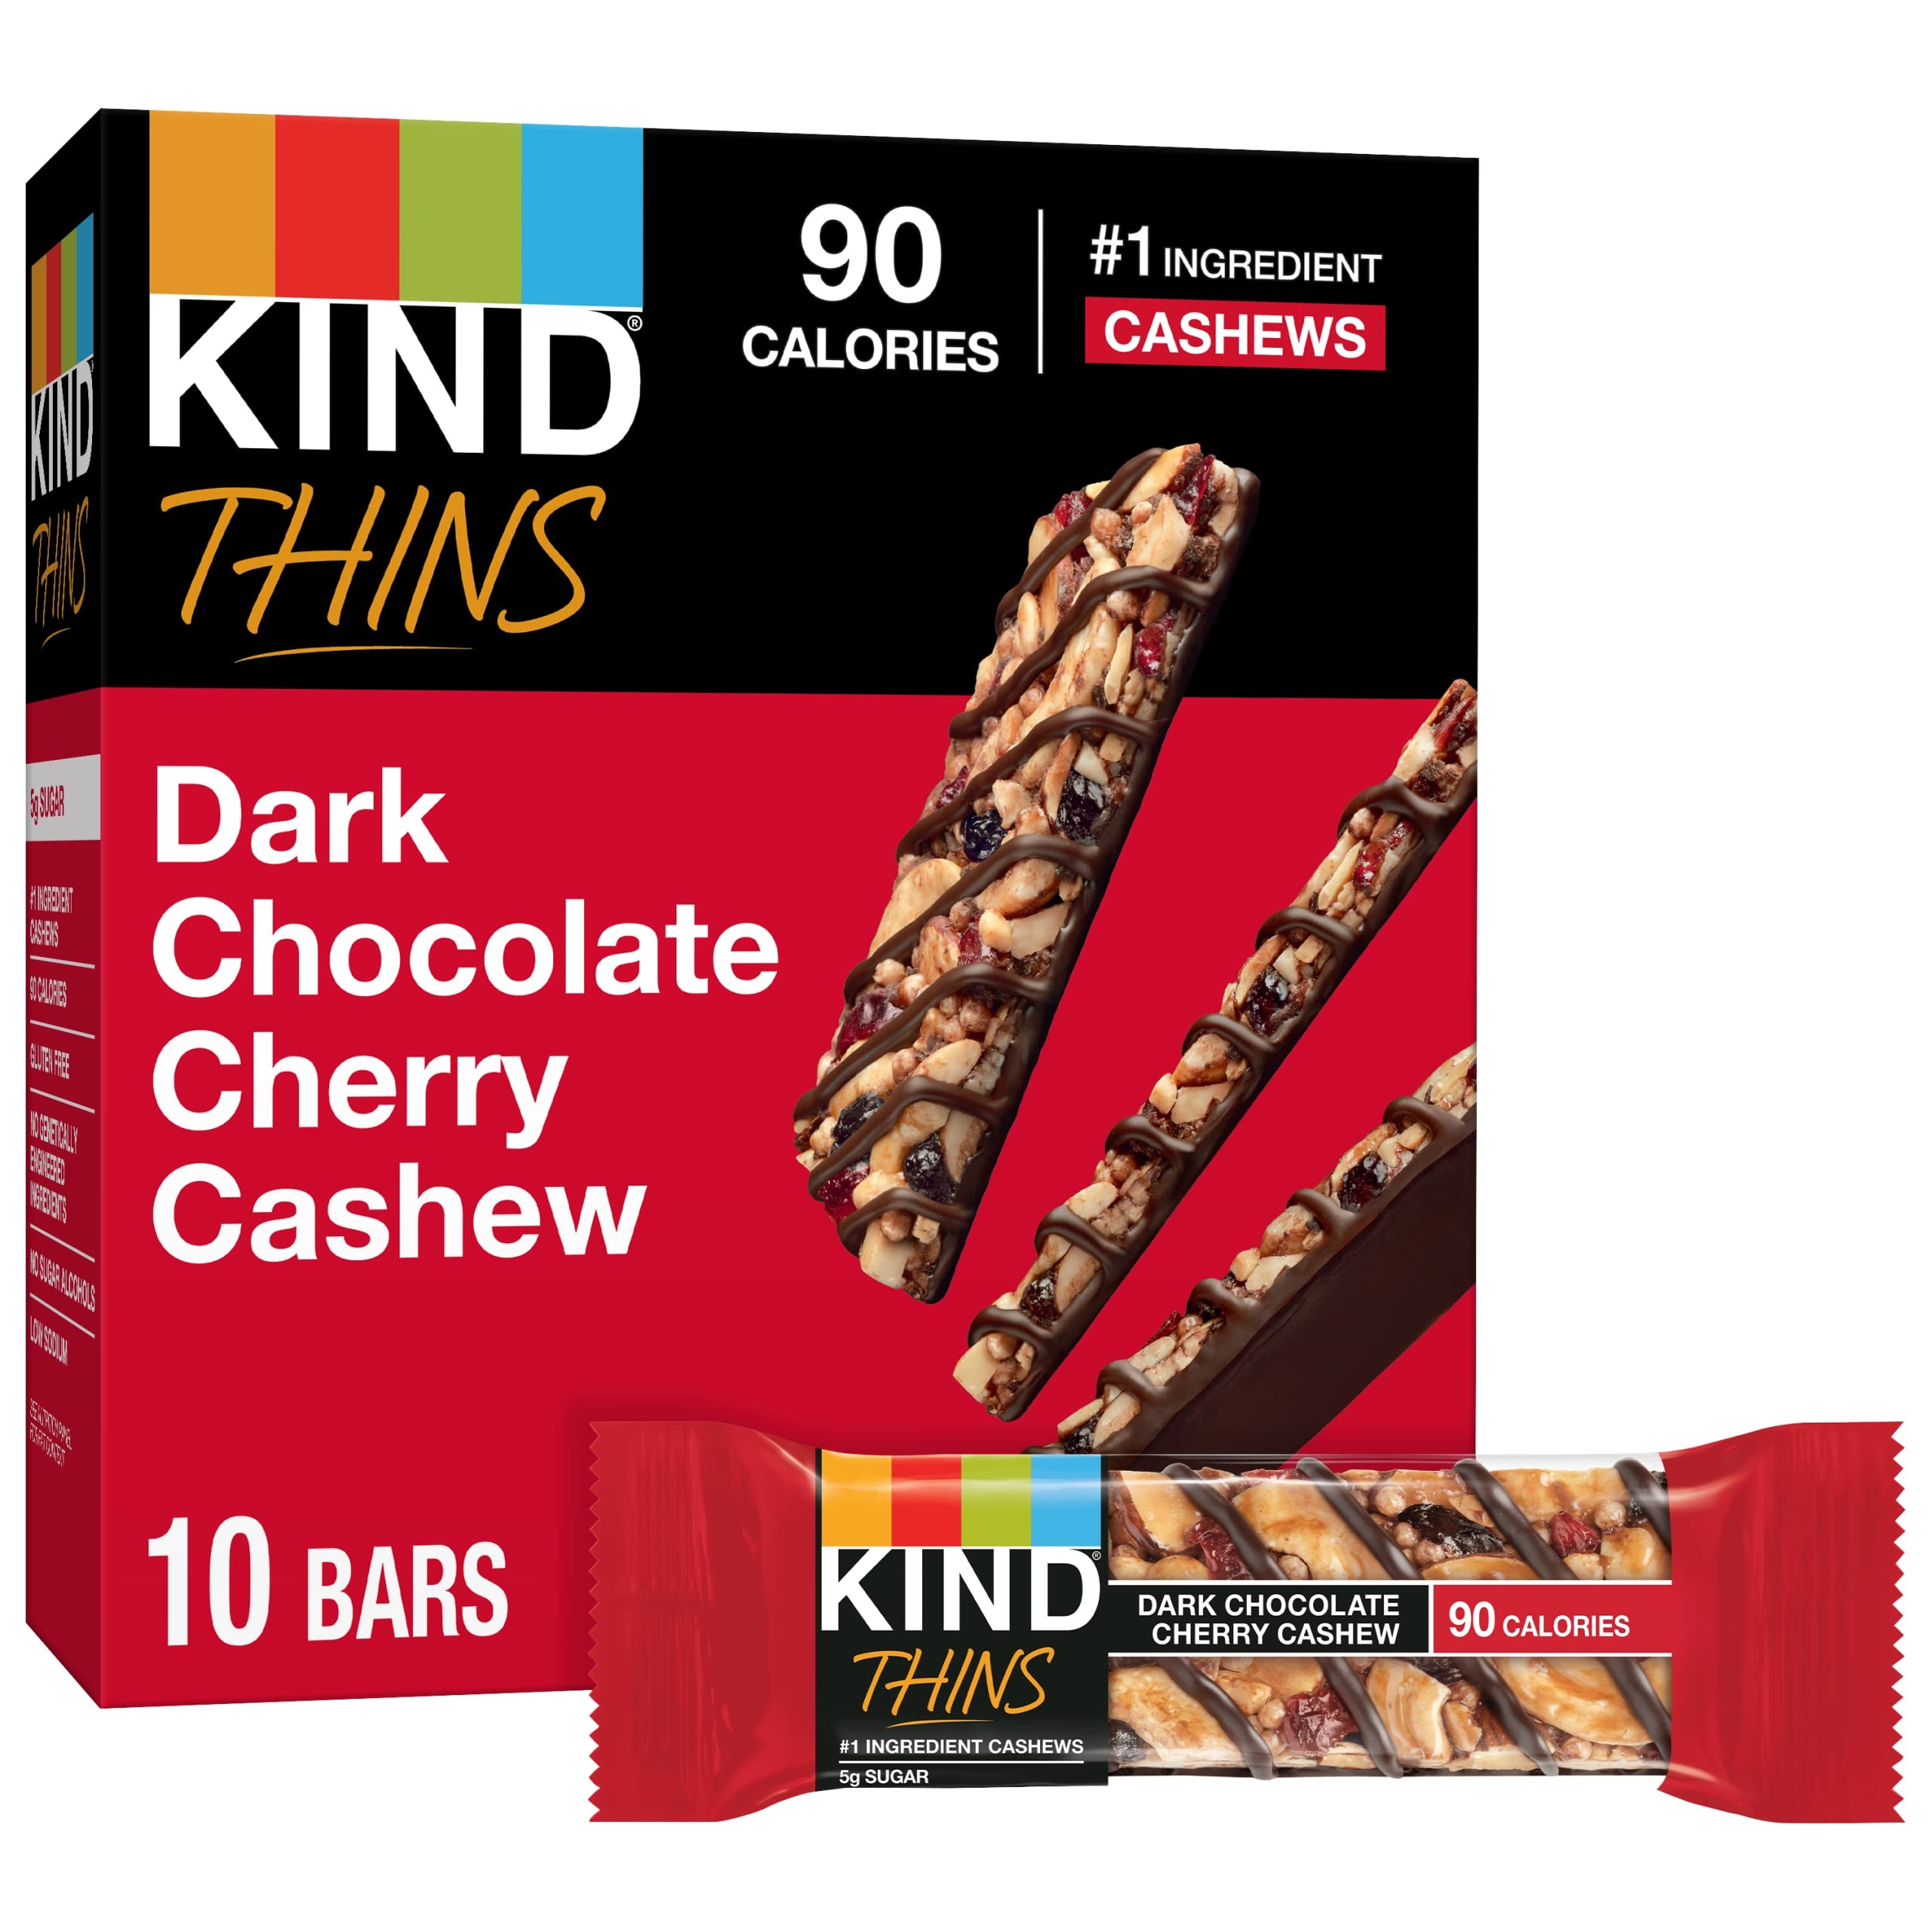
Item Name: KIND THINS Dark Chocolate Cherry Chashew Bars, Gluten Free, 5g Sugar, 0.74 oz bars, 10 count
Bullet Point 1: Ten 0.74 oz KIND THINS Dark Chocolate Cherry Cashew gluten free bars
Bullet Point 2: KIND THINS nut bars are made with cashews as the #1 ingredient
Bullet Point 3: Take these thin snack bars anywhere on-the-go
Bullet Point 4: Chewier, crunchy, thin bars contain 5 grams of sugar, 90 calories, and are made without genetically engineered ingredients
Bullet Point 5: Individually wrapped snacks offer a convenient option for a quick pick-me-up
Value: 10.0
Unit: Count

Price: 8.79